Automotive industry in Indonesia

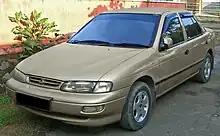
Timor S515

Chevrolet was one of the most popular brands in Indonesia until the 1960s. In particular the 210-series sold well. Later, the Chevrolet badge was mainly used on various Isuzu products like the Chevrolet LUV and Trooper.